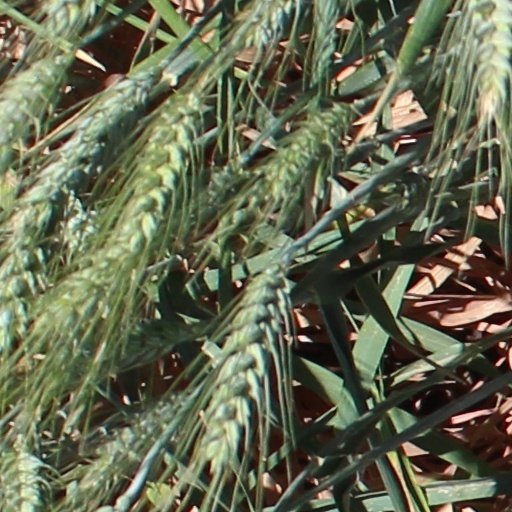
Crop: wheat